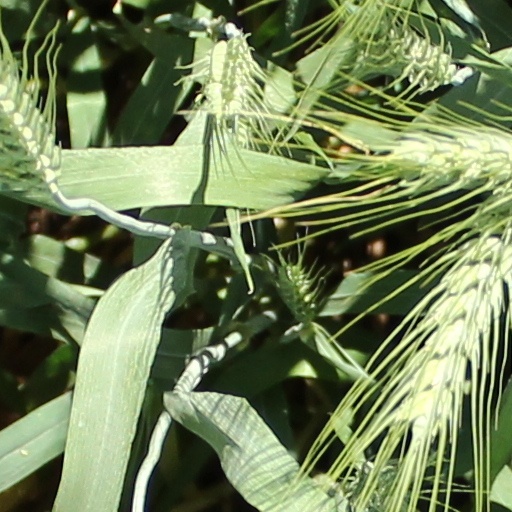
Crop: wheat